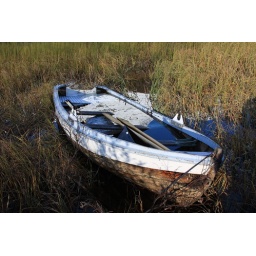
I tried to pull in the mountain reflection inside the water in the boat.